Hotel Capri

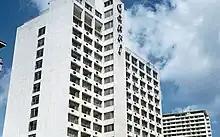
Hotel Capri in 1973.

In 1955, President Batista enacted Hotel Law 2074, offering tax incentives, government loans, and casino licenses to anyone wishing to build hotels in excess of $1,000,000 or nightclubs for $200,000 in Havana. This law brought Meyer Lansky and his "associates" in the mafia flooding to the city to take advantage.